Guillaume Dustan

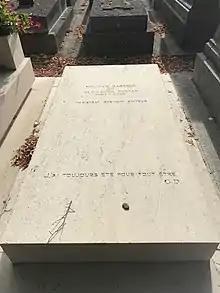
Grave of Guillaume Dustan

Dustan died of an accidental drug overdose on 3 October 2005. He is buried in Montparnasse Cemetery (division 29).